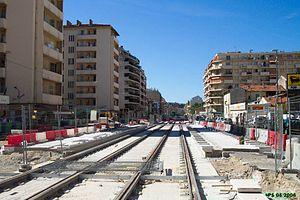
Cette article présente la liste des voies de Nice classées par ordre alphabétique. En 2003, Marguerite et Roger Isnard ont dénombré 1 789 voies à Nice.